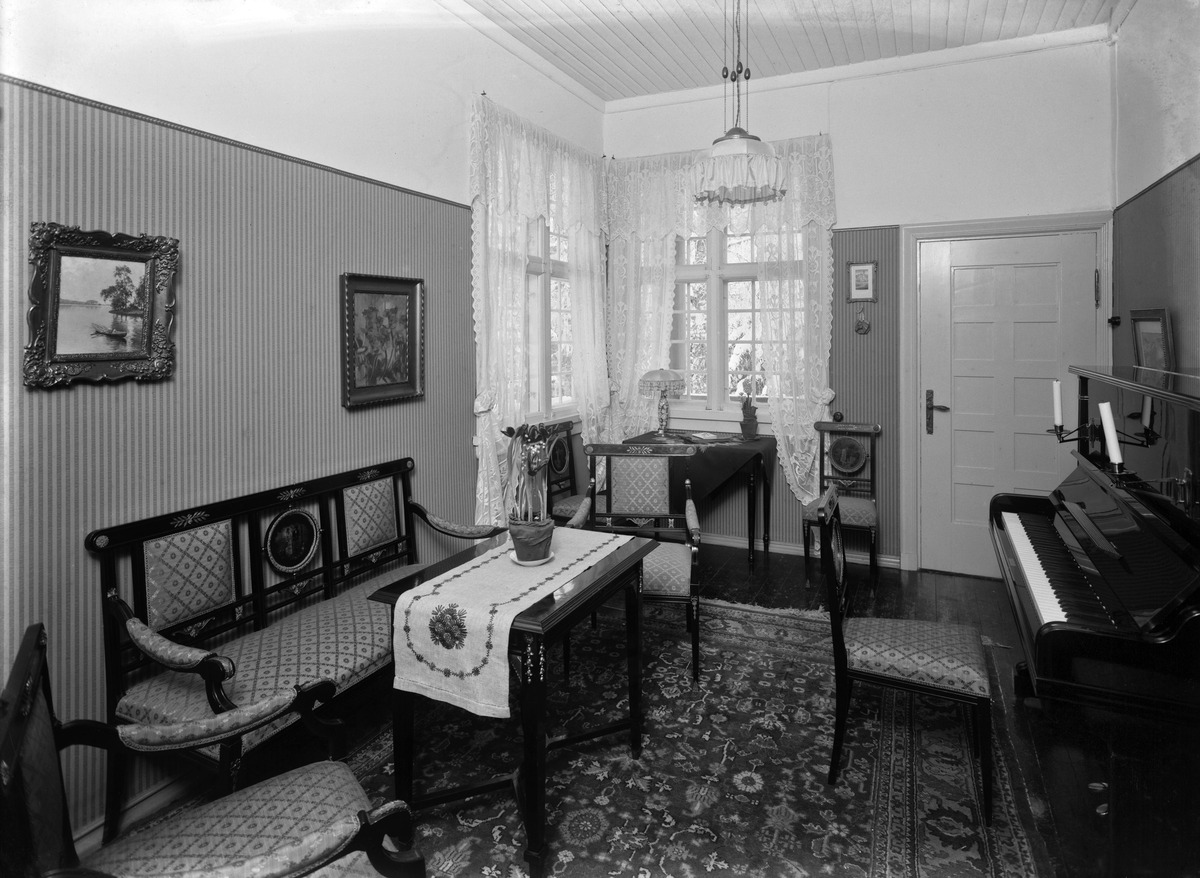
Hvittorp, sisäkuva
sisällön kuvaus: Hvittorp, sisäkuva.

Villa Hvittorpin rakennutti nuottiliikkeen omistaja Robert Emil Westerlund kesähuvilakseen 1902.

Villan ovat suunnitelleet arkkitehdit Herman Gesellius, Armas Lindgren ja Eliel Saarinen. mustavalkoinen
Kuvaaja: Sundström, Eric, valokuvaaja
Ajankohta: kuvausaika 1902 n.
Paikka: Suomi, Uusimaa, Kirkkonummi, Hvittorpintie 245, 02430 Masala
Aiheet: rakennukset, interiöörit, valaisimet, tuolit, pöydät, viherkasvit, soittimet